Stephen William Brown Stone House

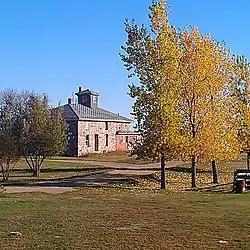

The Stephen William Brown Stone House near Montpelier, North Dakota, United States, is a stone house built by Stephen William Brown in 1889. It was listed on the National Register of Historic Places in 2004. The house includes a part built in 1889 with a cupola, and a lower addition from the 1980s.